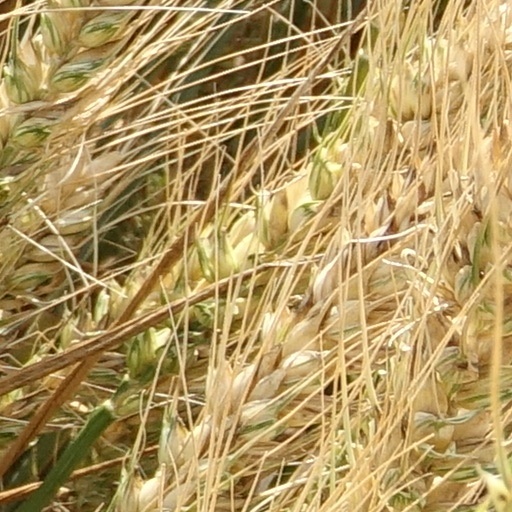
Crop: wheat